Al-Qabil

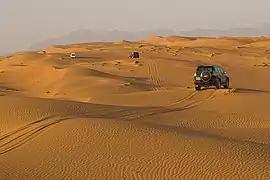
The Sharqiya Sands at al-Areesh camp south of the town of al-Qabil.

Al-Qabil is located at the northwest corner of the Sharqiya Sands desert in eastern Oman. It borders all the other provinces in ash-Sharqiya North: Ibra to the northwest, Dema Wa Thaieen to the north, Wadi Bani Khalid to the northeast, Bidiya to the southeast, and al-Mudhaibi to the southwest.